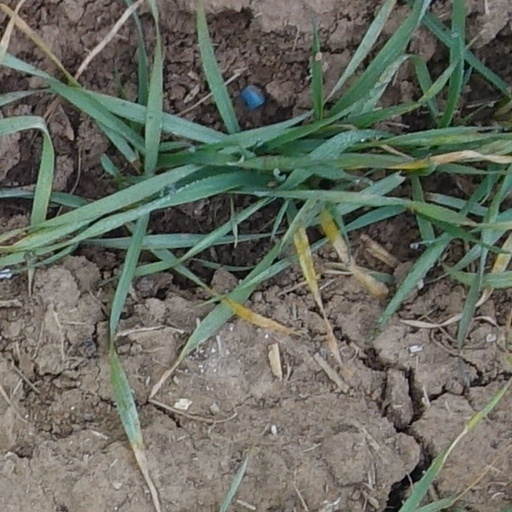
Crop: wheat